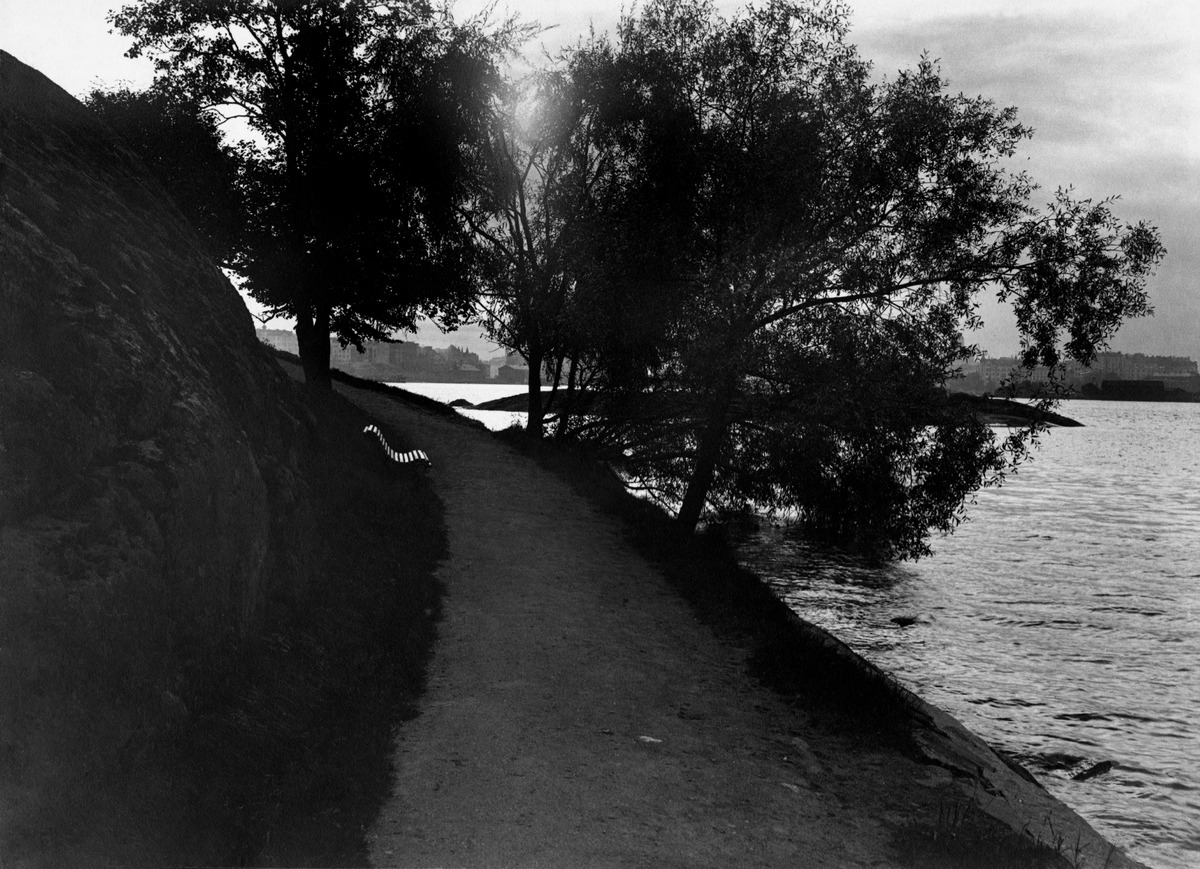
Korkeasaari
sisällön kuvaus: Korkeasaari. Rantatie. mustavalkoinen
Kuvaaja: Wasastjerna, Nils Jakob, valokuvaaja
Ajankohta: kuvausaika 1915 n
Paikka: Suomi, Uusimaa, Helsinki, Korkeasaari, Rantatie
Aiheet: saaret, kadut